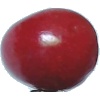
Label: Cherry 2